Question: Please indicate a possible affordance area of hit_baseball_bat that can be used for hitting
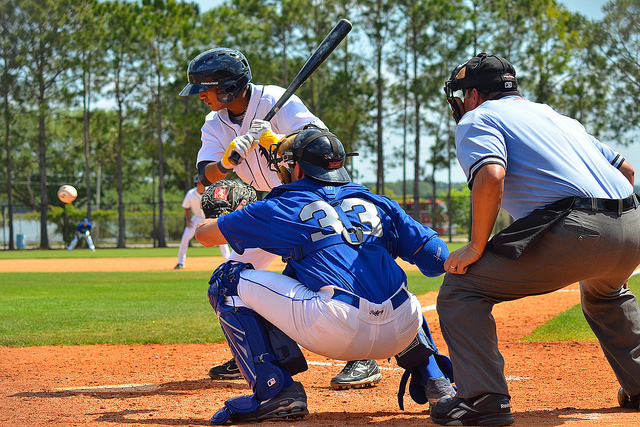
Answer: [302.793, 18.143, 353.702, 82.143]